History of rail transportation in the United States

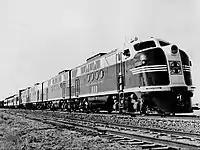
EMD F-unit locomotives were widely used in the early years of dieselisation

The B&O established its Mount Clare Shops in Baltimore in 1829. This was the first railroad manufacturing facility in the U.S., and the company built locomotives, railroad cars, iron bridges and other equipment there. Following the B&O example, U.S. railroad companies soon became self-sufficient, as thousands of domestic machine shops turned out products and thousands of inventors and tinkerers improved the equipment.